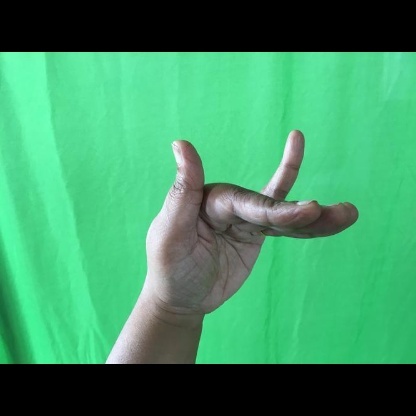
Mudra: Mrigasirsha